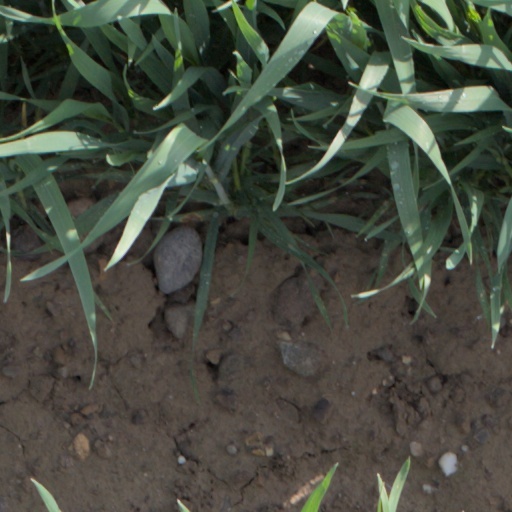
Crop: wheat